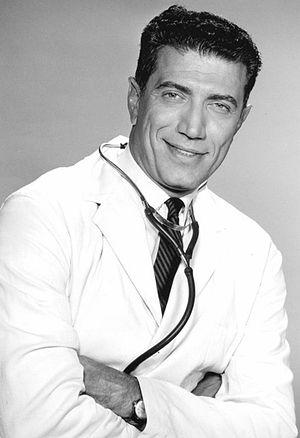
Joseph Anthony Campanella est un acteur américain né le 21 novembre 1924 à New York et mort le 16 mai 2018 à Sherman Oaks, un quartier de la ville de Los Angeles en Californie.